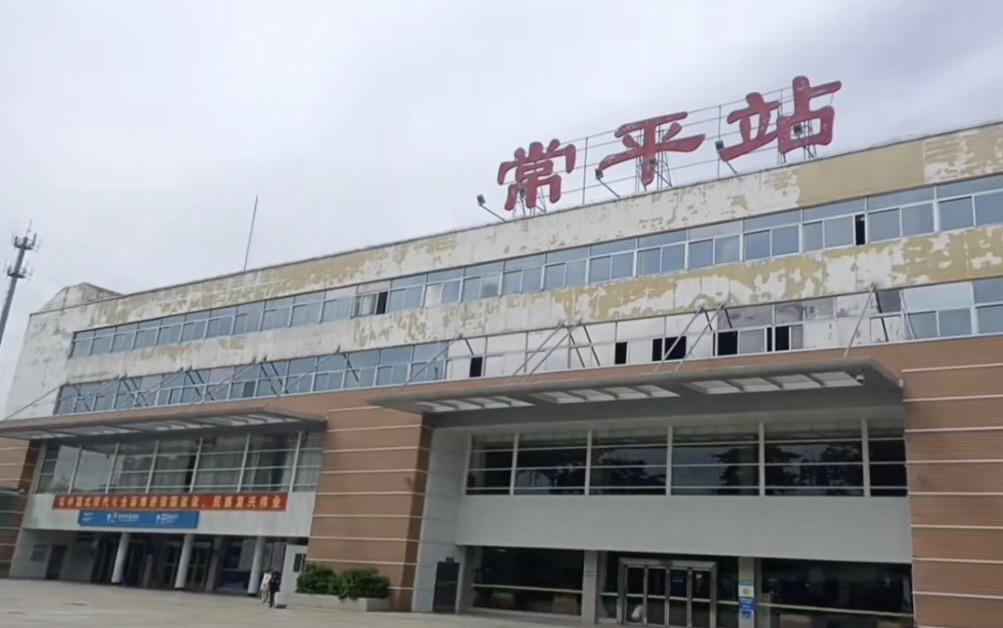
地标名称：常平站